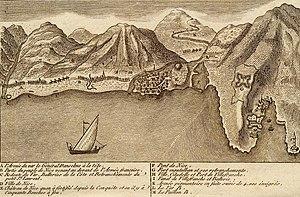
-420 000 à -380 000 : Des chasseurs nomades s'établissent sur une plage abritée, exposée au sud par Homo erectus sur le site de Terra Amata. Le niveau de la mer était alors à + 26 mètres par rapport à celui d'aujourd'hui, et le fleuve Paillon y débouchait par un estuaire.
Jacques Bernard Modeste d'Anselme, né le 22 juillet 1740 à Apt, mort le 17 septembre 1814 à Paris, est un général de la Révolution français.